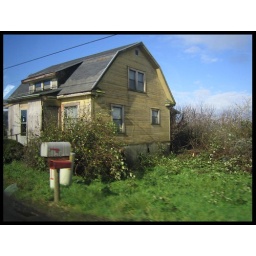
A house from the car somewhere in farm country, less than a few miles from the coast and set amidst the mountains.